David Vases

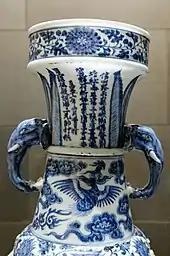
Detail of the neck portion, with a slightly different inscription from above

The inscriptions on the vases that gives the dates are important for the much-discussed question of when the blue-and-white style was introduced. The date has been given as 1351 (11th year of the Zhizheng era), towards the end of the Yuan dynasty. According to the British Museum they are the earliest dated blue-and-white porcelains. The date suggests that the blue-and-white technique was already sophisticated enough by the late Yuan period for works of such quality to be produced. At the time they were collected by Percival David, the blue and white style was thought to have been invented during the next Ming dynasty, and the vases played a role in overturning that assumption and placing it under the Yuan dynasty. However, some scholars now push the date even further back, to the Song dynasty. Isolated examples of blue-and-white ceramics from the Tang dynasty have also been found, for example, a blue and white stoneware plate with floral motif (cobalt-blue pigment over white slip), manufactured in kilns in Gongxian, Henan, was found in the Belitung shipwreck, dated ca. 825–850 during the Tang dynasty.